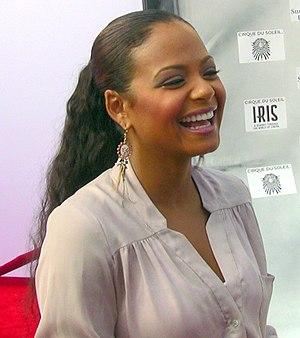
Dancing with the Stars revient pour sa dix-septième saison le 16 septembre 2013. Tom Bergeron et Brooke Burke Charvet reviennent en tant que présentateurs, tandis que Carrie Ann Inaba, Len Goodman et Bruno Tonioli sont les juges. Le cast a été annoncé le 4 septembre 2013, durant l'émission Good Morning America.
Christina Milian, de son vrai nom Christine Flores,